Florizel Glasspole

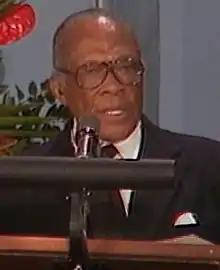
Florizel Glaspole in 1982

Sir Florizel Augustus Glasspole (25 September 1909 – 25 November 2000) was the third and longest-serving governor-general of Jamaica, in office from 1973 to 1991.